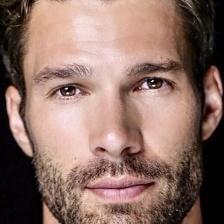
Label: faces